Lemery Church

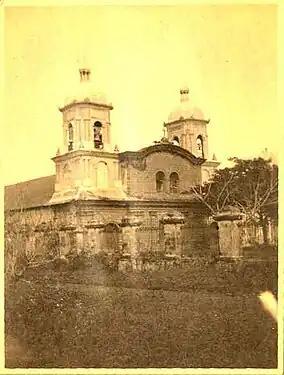
Lemery Church, circa 1911

Originally a barrio of Taal under the name of San Genaro, it was separated from Taal in 1862, under the new name of "Lemery", and was accepted by the Augustinian Chapter in 1866. In 1867, Fr. Jose Martin started the construction of a church made of hew stone. Fr. Raymundo Cortazar finished the church in 1880 and the cemetery in 1887. The church features a baroque facade flanked by twin towers. Unfortunately, the facade of the church was damaged in the Liberation of 1945. The facade was demolished in 1968 to pave the way for a new one; both facade and twin towers were pulled down to give may to modern cement structure. It is said that the facade was sinking due to its weight.